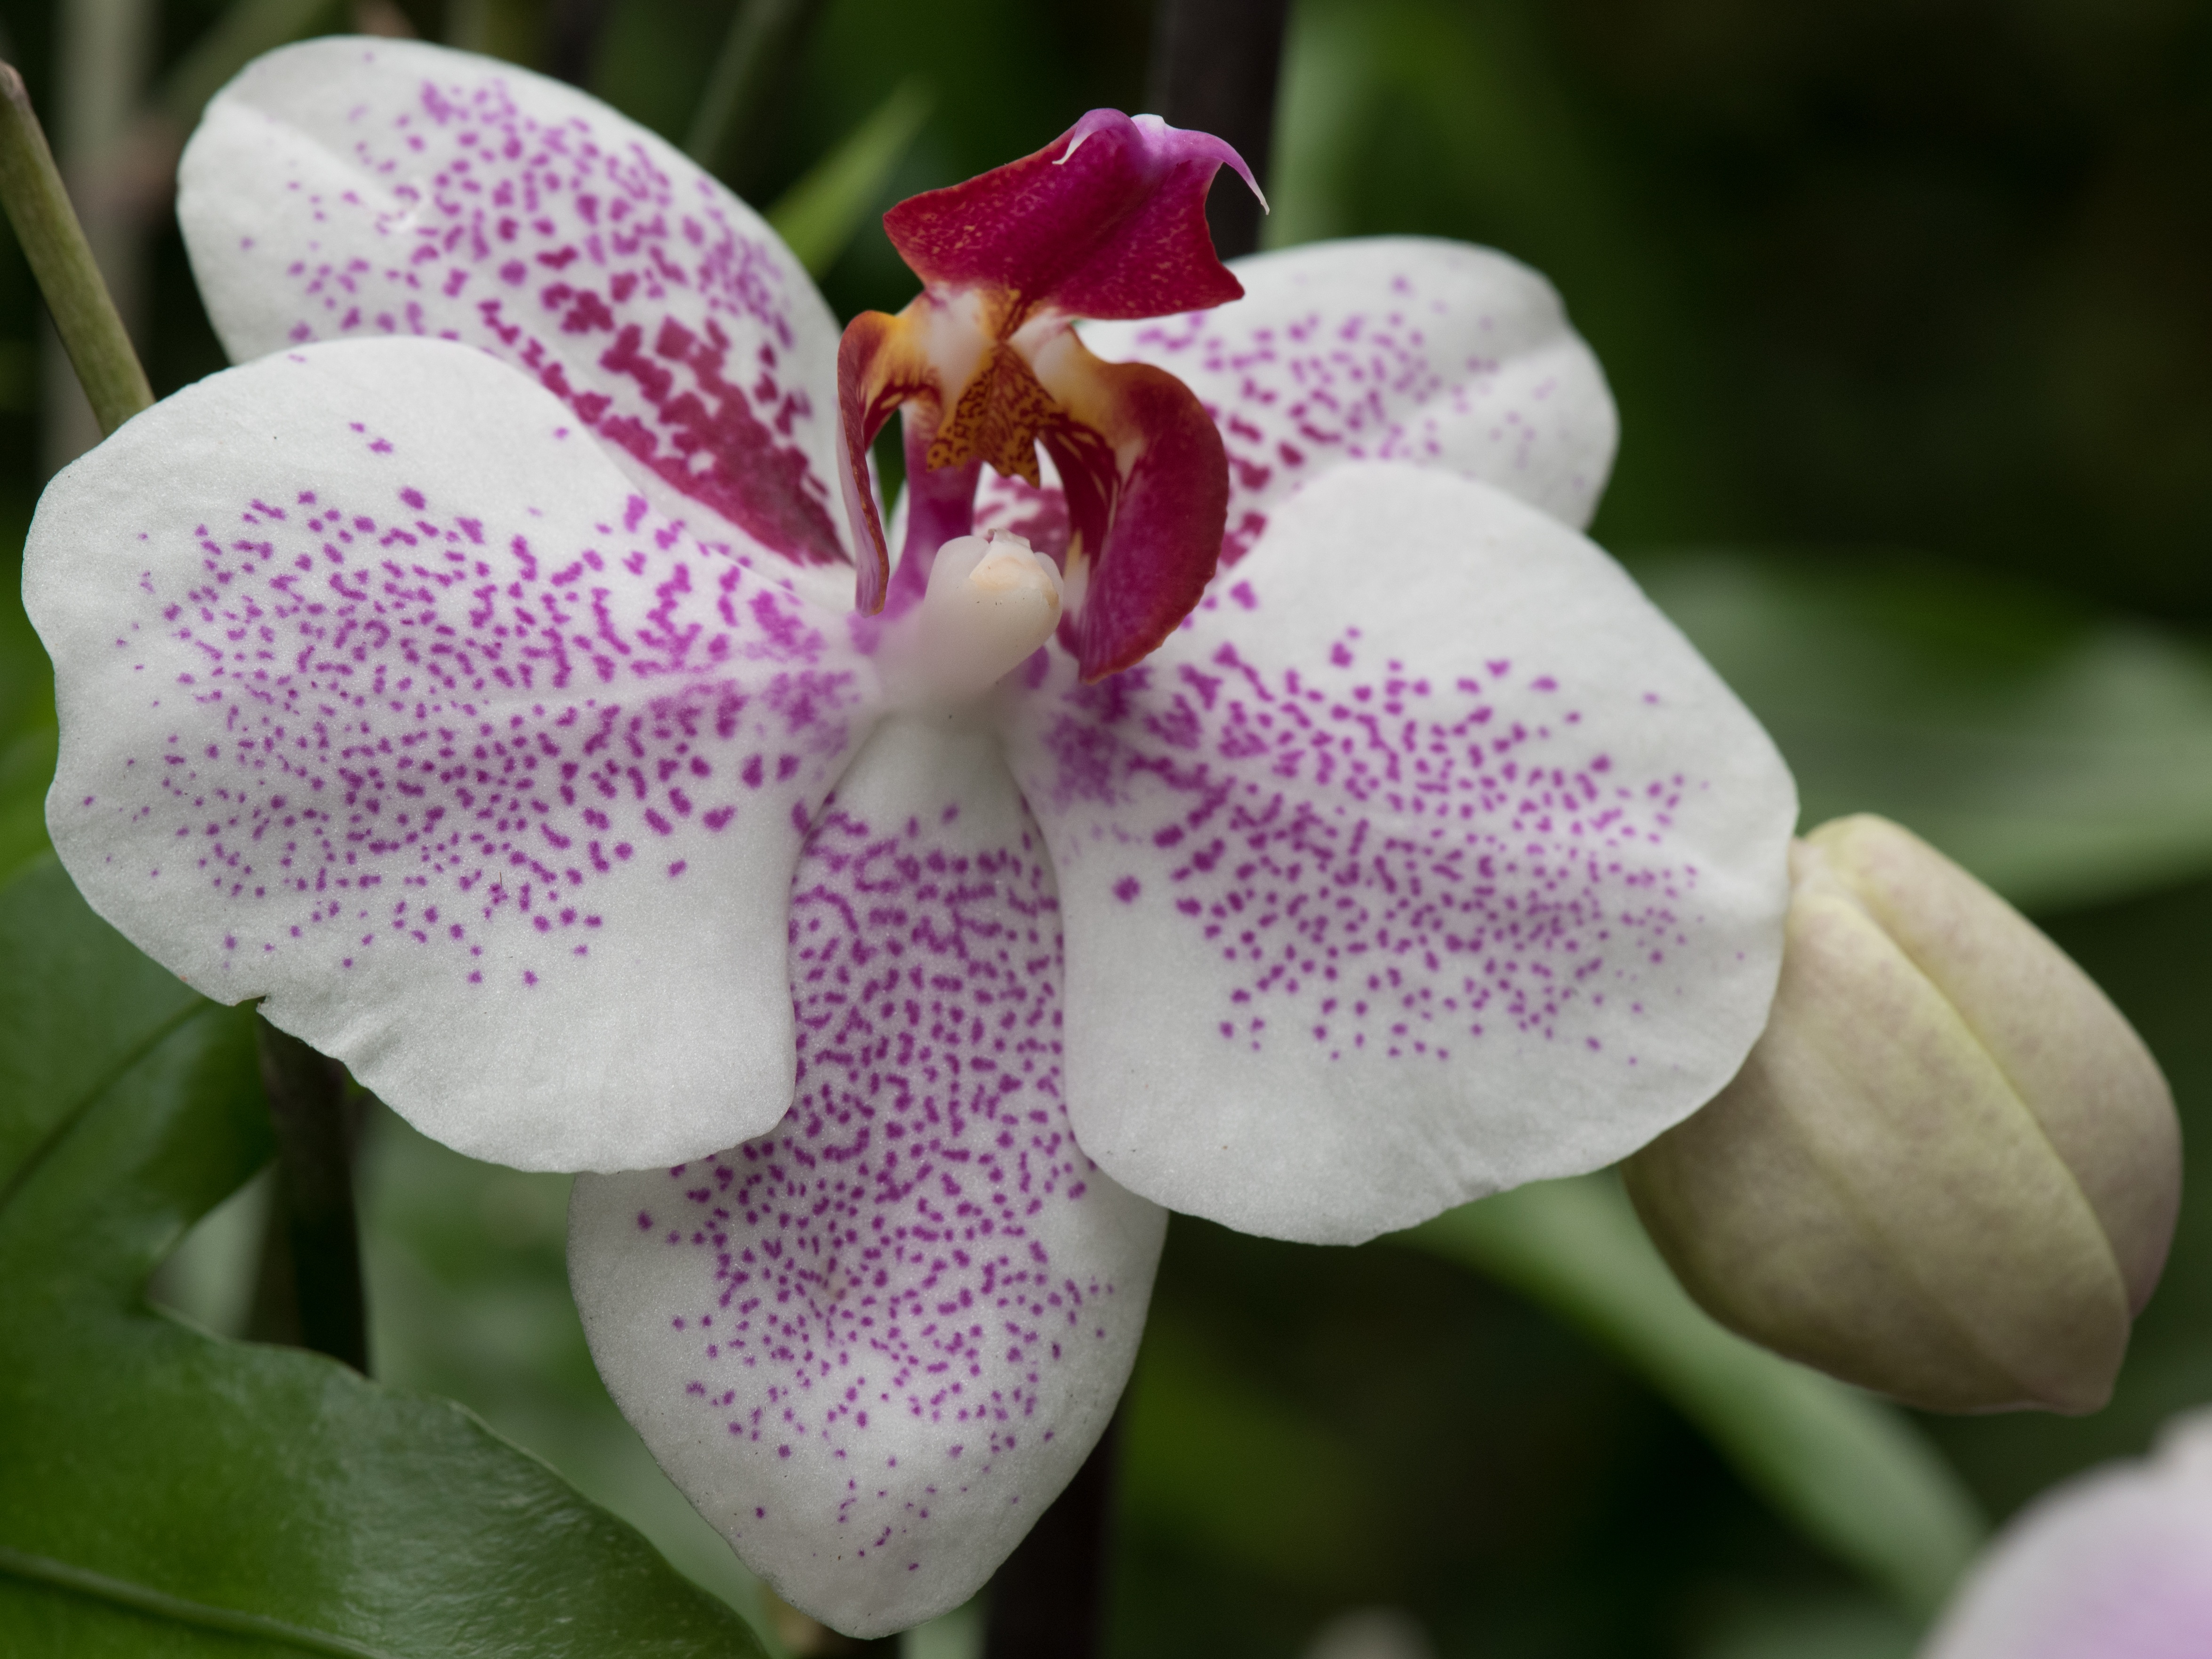
nature, blossom, plant, white, flower, petal, macro, botany, garden, flora, orchid, flowers, pistil, beauty, flowering, macro photography, flowering plant, cattleya, land plant, moth orchid, christmas orchid, cattleya labiata